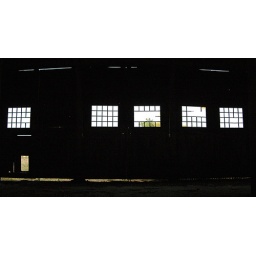
The main doors of the roundhouse... &lt;i&gt;A Flickrmeet trip to the abandoned railroad roundhouse in the town of Hanna... &lt;/i&gt;